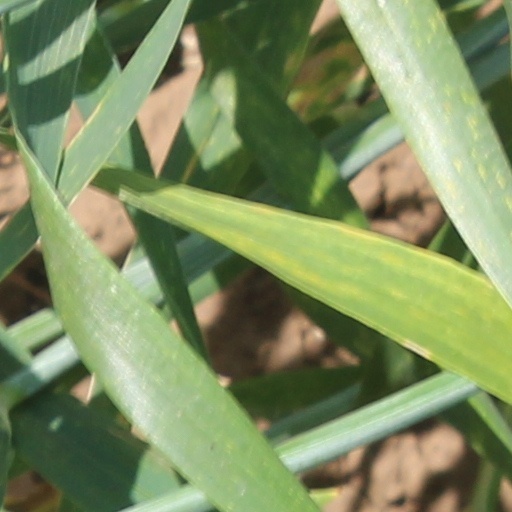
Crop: wheat